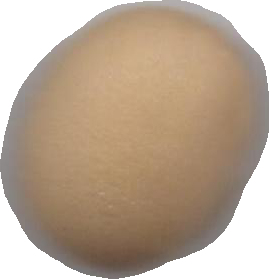
Variety: Grobogan